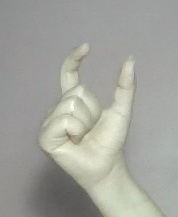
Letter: nun